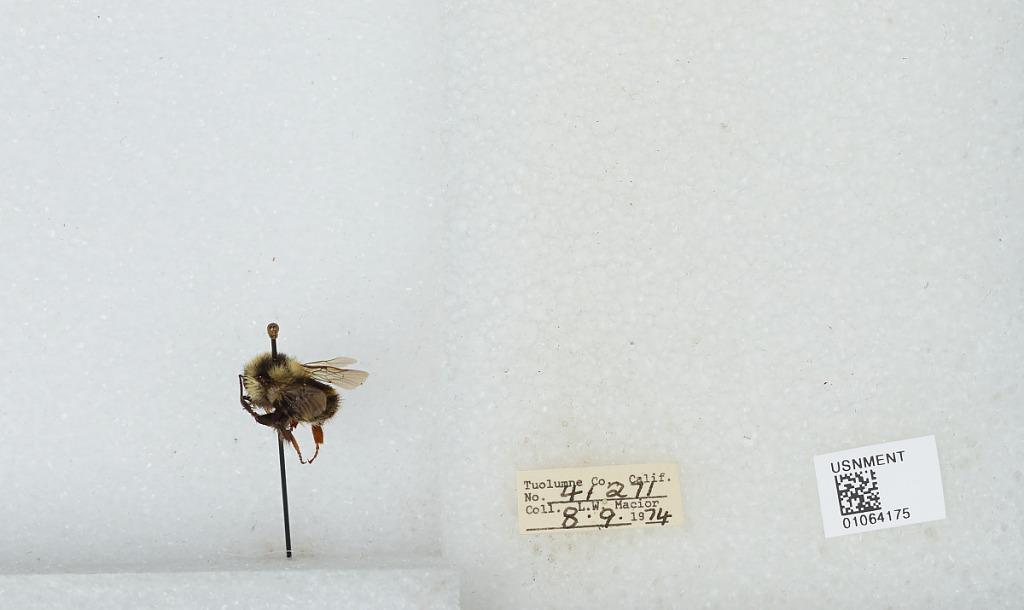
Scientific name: Bombus bifarius nearcticus
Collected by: L. Macior
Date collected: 1974-8-9
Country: United States
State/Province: California
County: Tuolumne
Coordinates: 38.02, -119.93